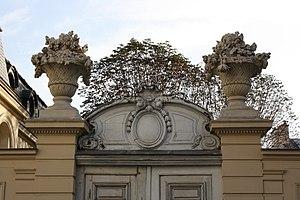
Hôtel de Noailles situé 10 et 11 rue d'Alsace à Saint-Germain-en-Laye en France. This building is inscrit au titre des Monuments Historiques. It is indexed in the Base Mérimée, a database of architectural heritage maintained by the French Ministry of Culture,
Saint-Germain-en-Laye [lɛ] est une commune française située à 19 km à l'ouest de Paris dans le département des Yvelines en région Île-de-France.